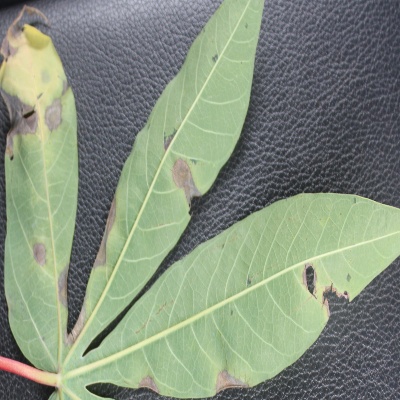
Crop: Cassava
Condition: brown spot